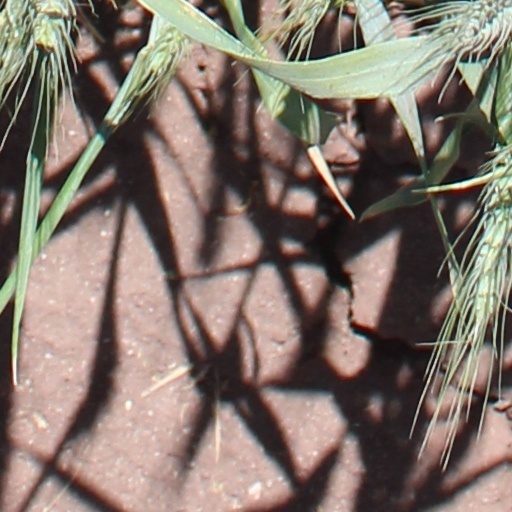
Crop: wheat